Energy Products Inc

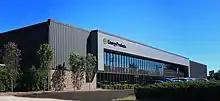
Energy Products Corporate Headquarters in Madison Heights, MI.

Energy Products operates out of 5 facilities in the Midwest. Headquartered in Madison Heights, MI, they also have operations in Grand Rapids, MI, Toledo, OH, New Castle, PA and Windsor Ontario, Canada.